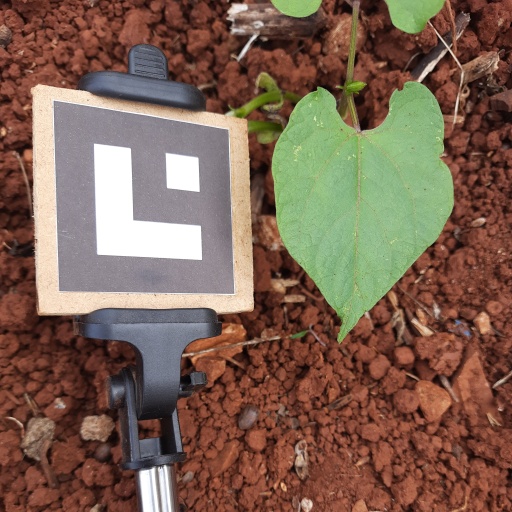
Observations: flat surface, eating holes in the edge, under shade